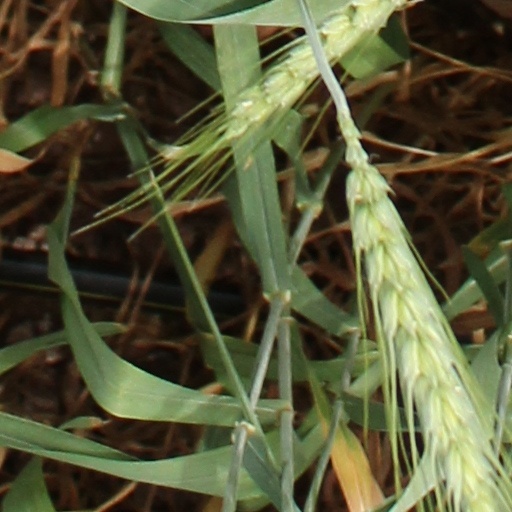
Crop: wheat